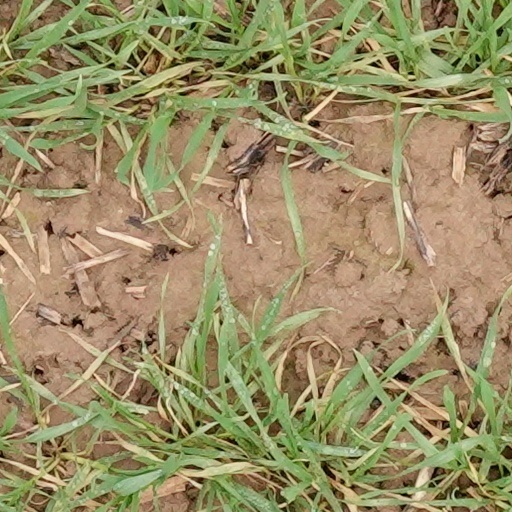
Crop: wheat